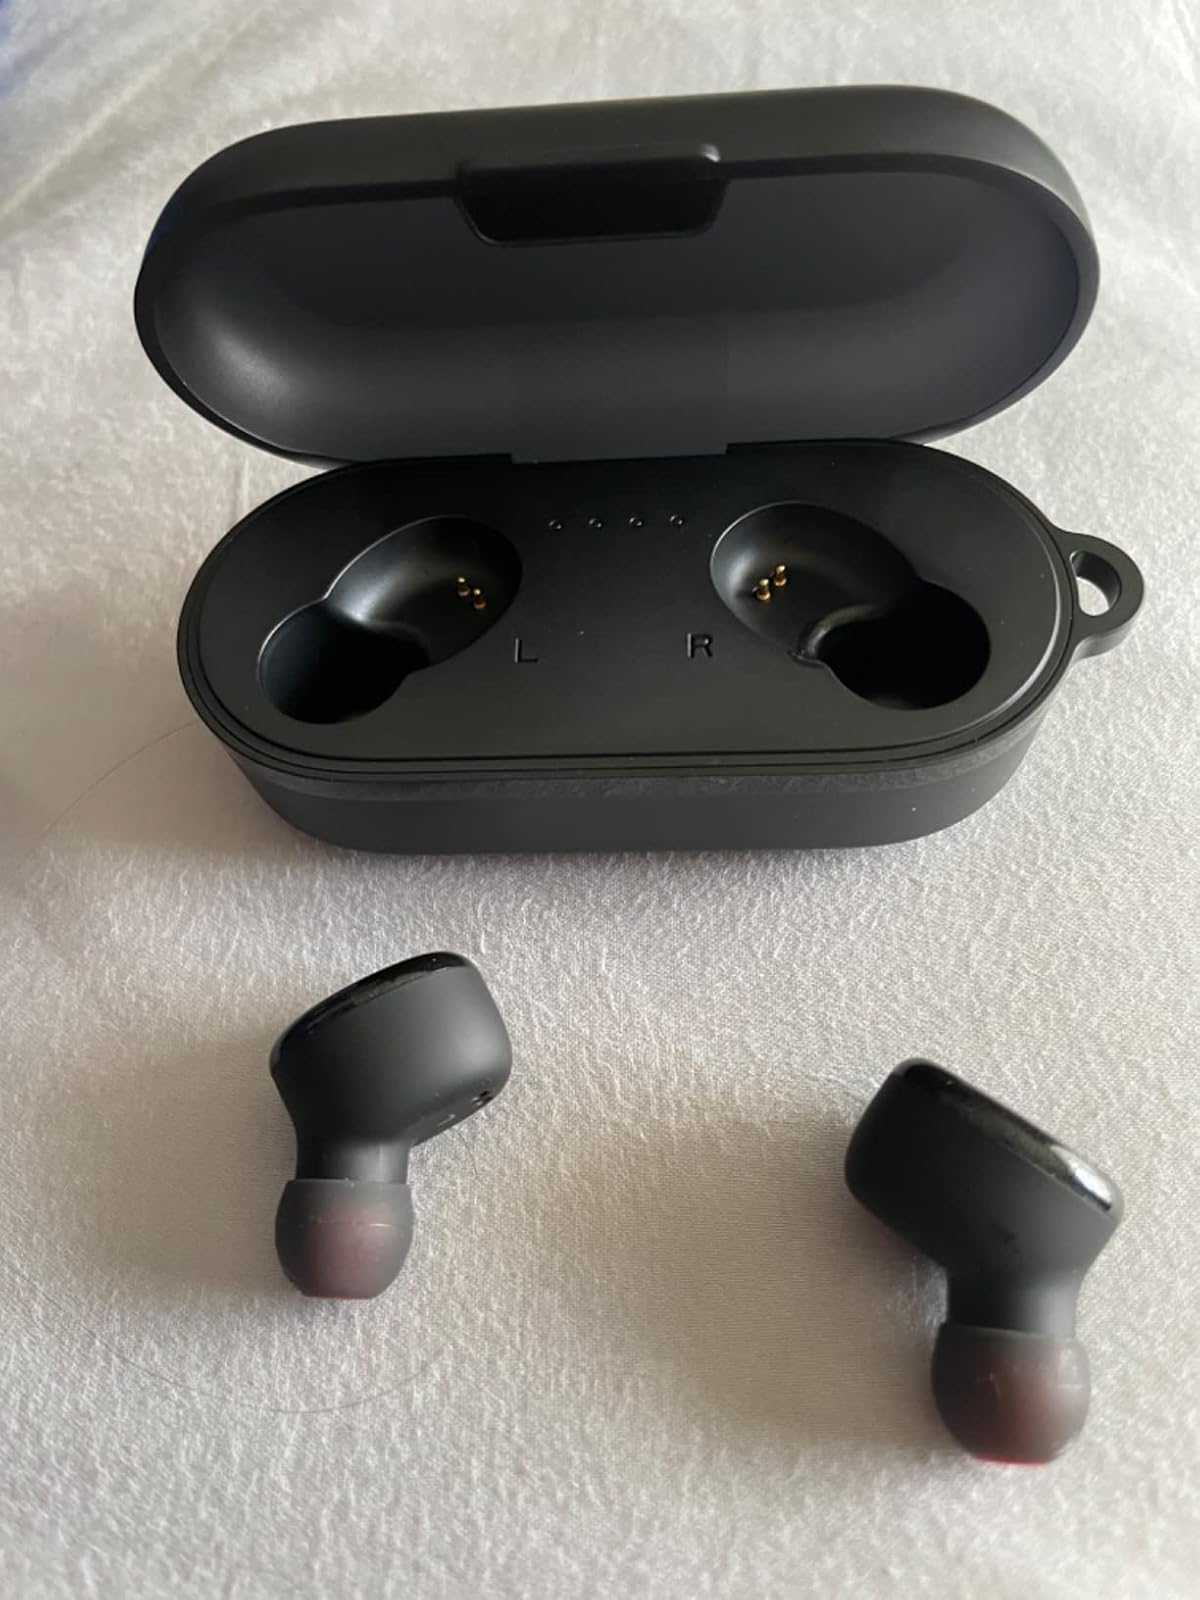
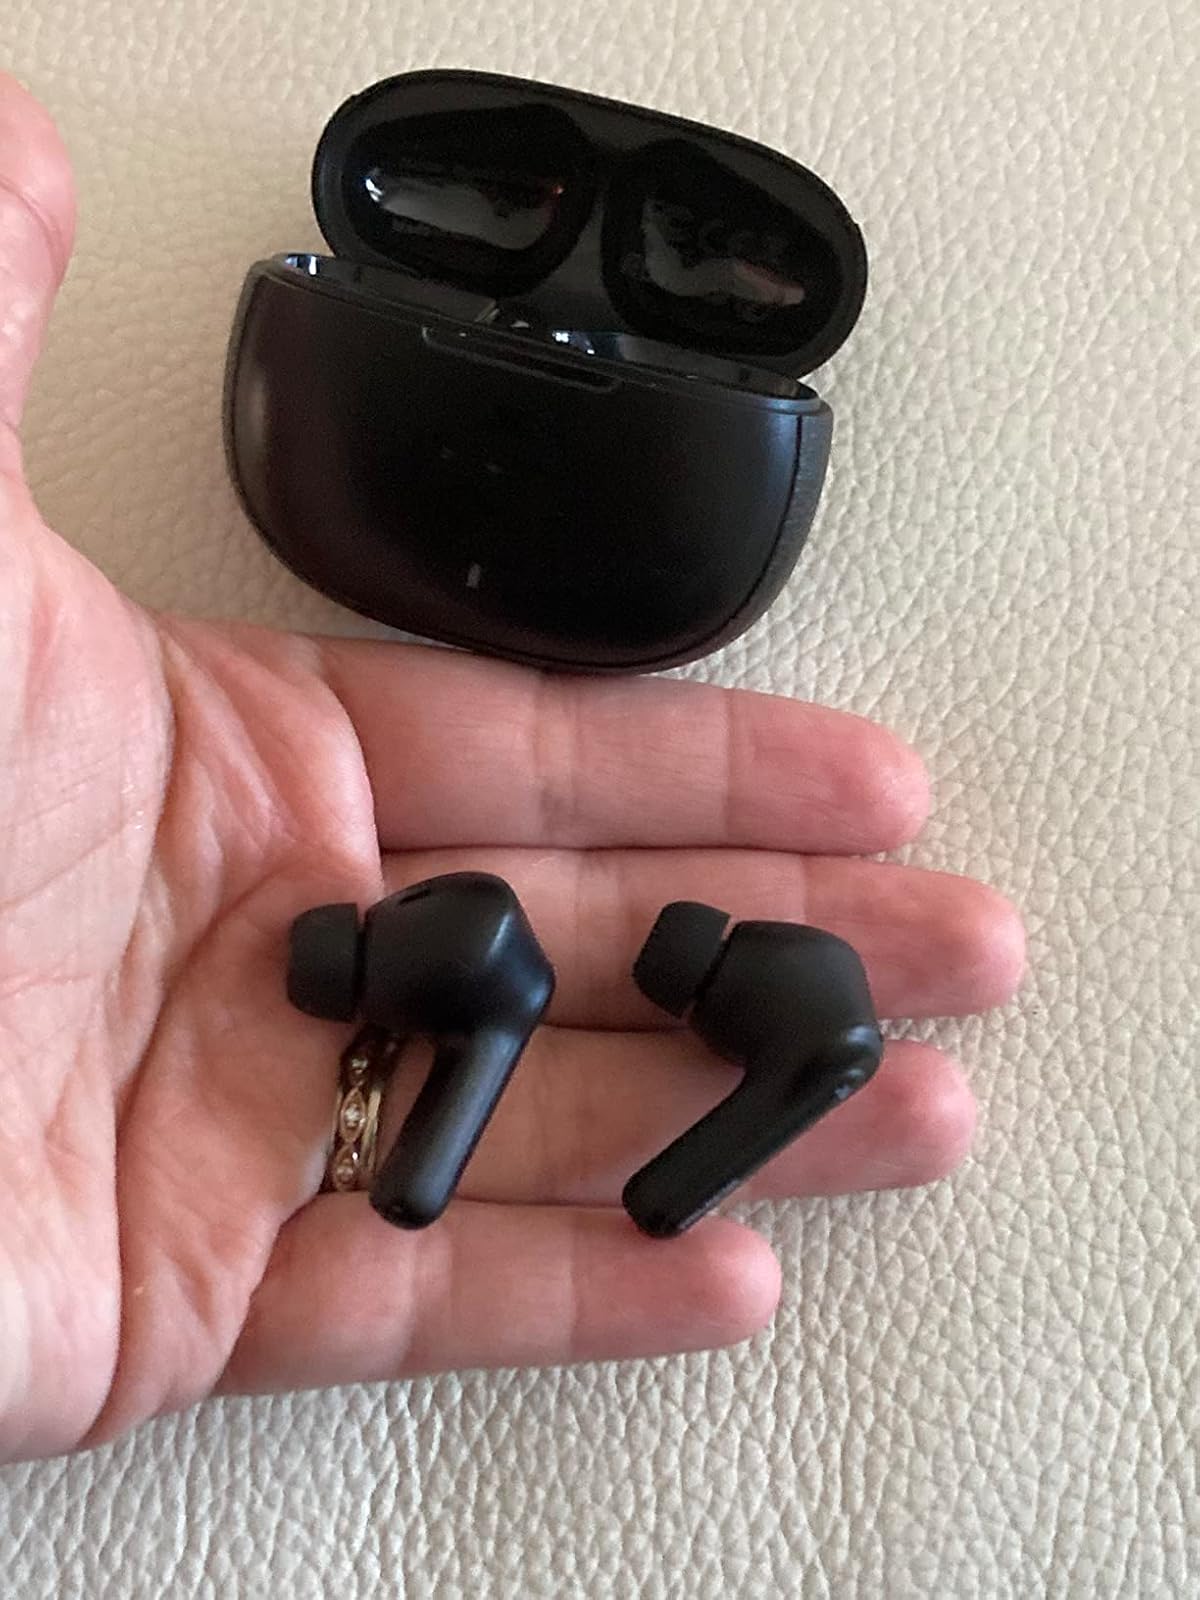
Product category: earbuds
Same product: no